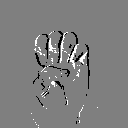
ASL letter: e